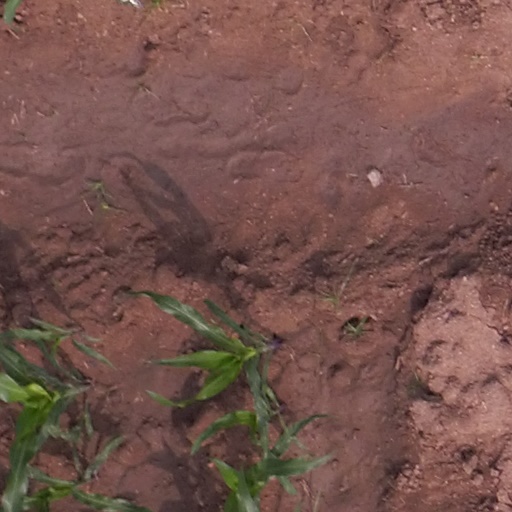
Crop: maize; corn